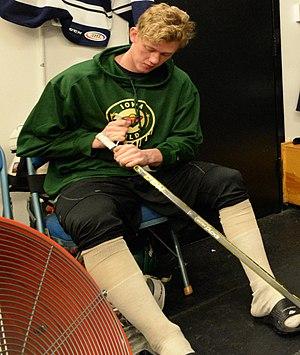
Gustav Olofsson est un joueur professionnel suédois de hockey sur glace. Il évolue au poste de défenseur.